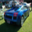
Label: automobile